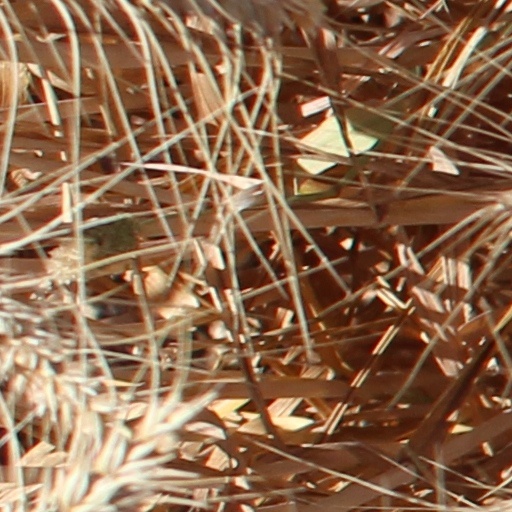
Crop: wheat